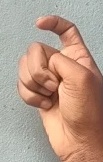
ASL sign: X